Sauviat

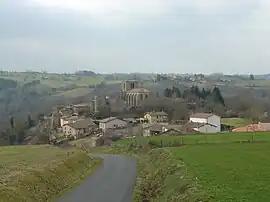
A general view of Sauviat

Sauviat is a commune in the Puy-de-Dôme department in Auvergne in central France.